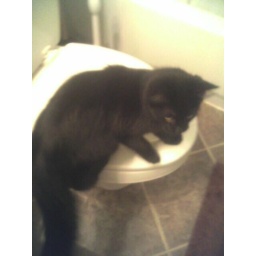
every time we forget to latch the bathroom door, he freaking goes to town in the toilet. toilet town.